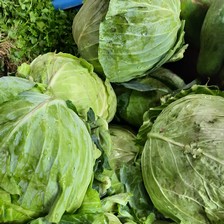
Label: others